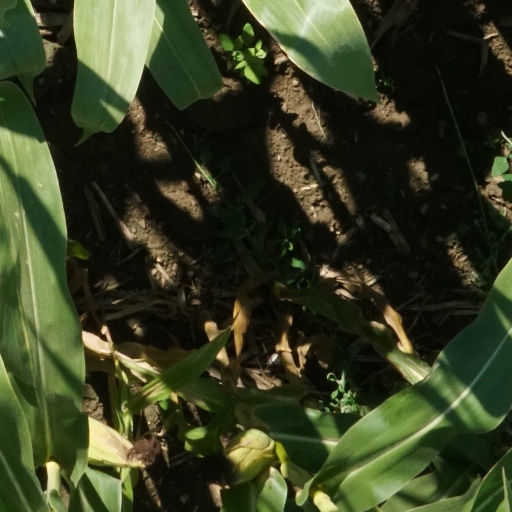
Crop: maize; corn